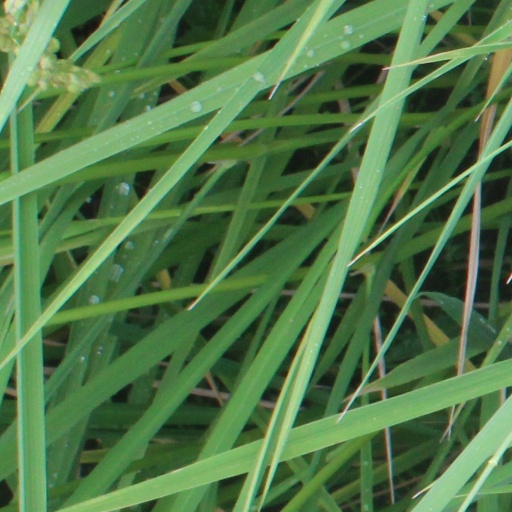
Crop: rice